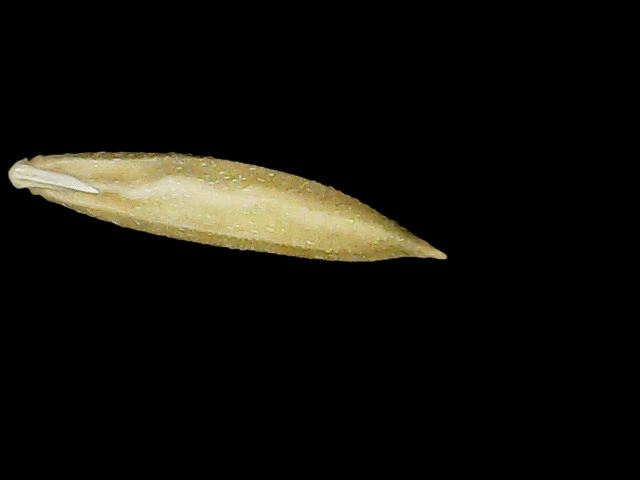
Rice variety: Binadhan25